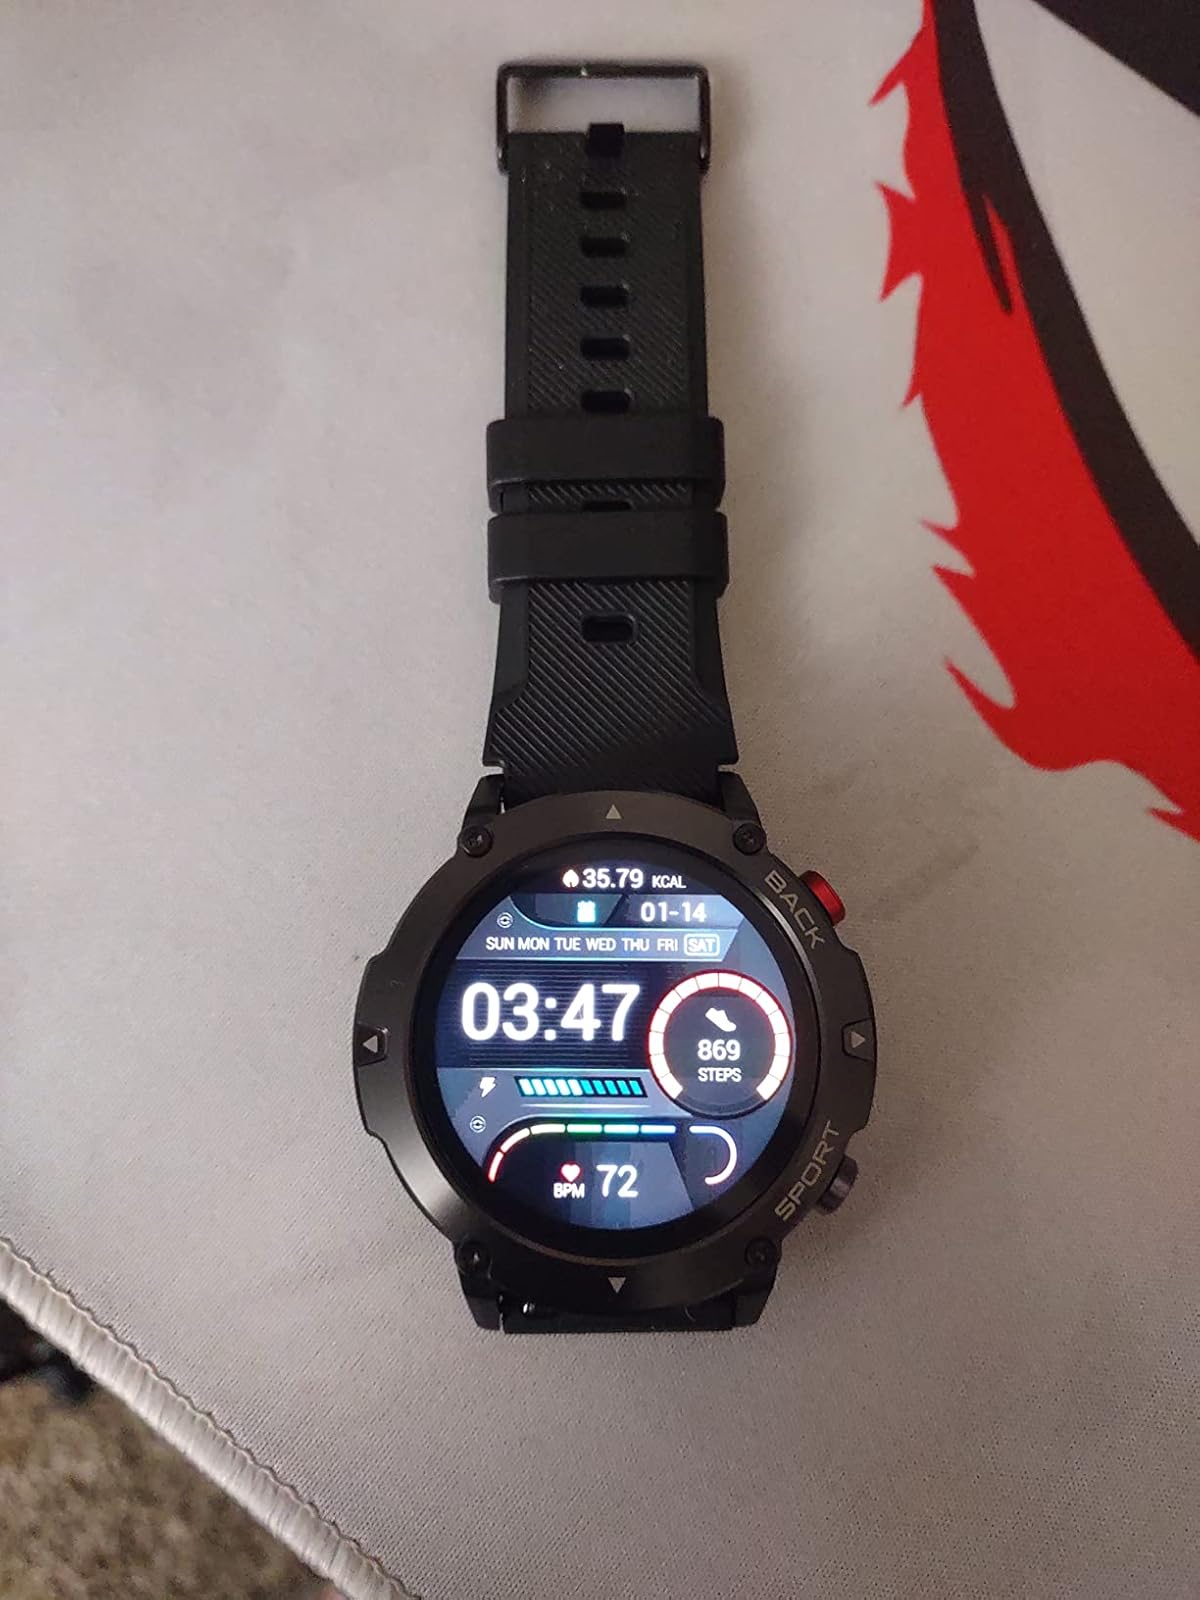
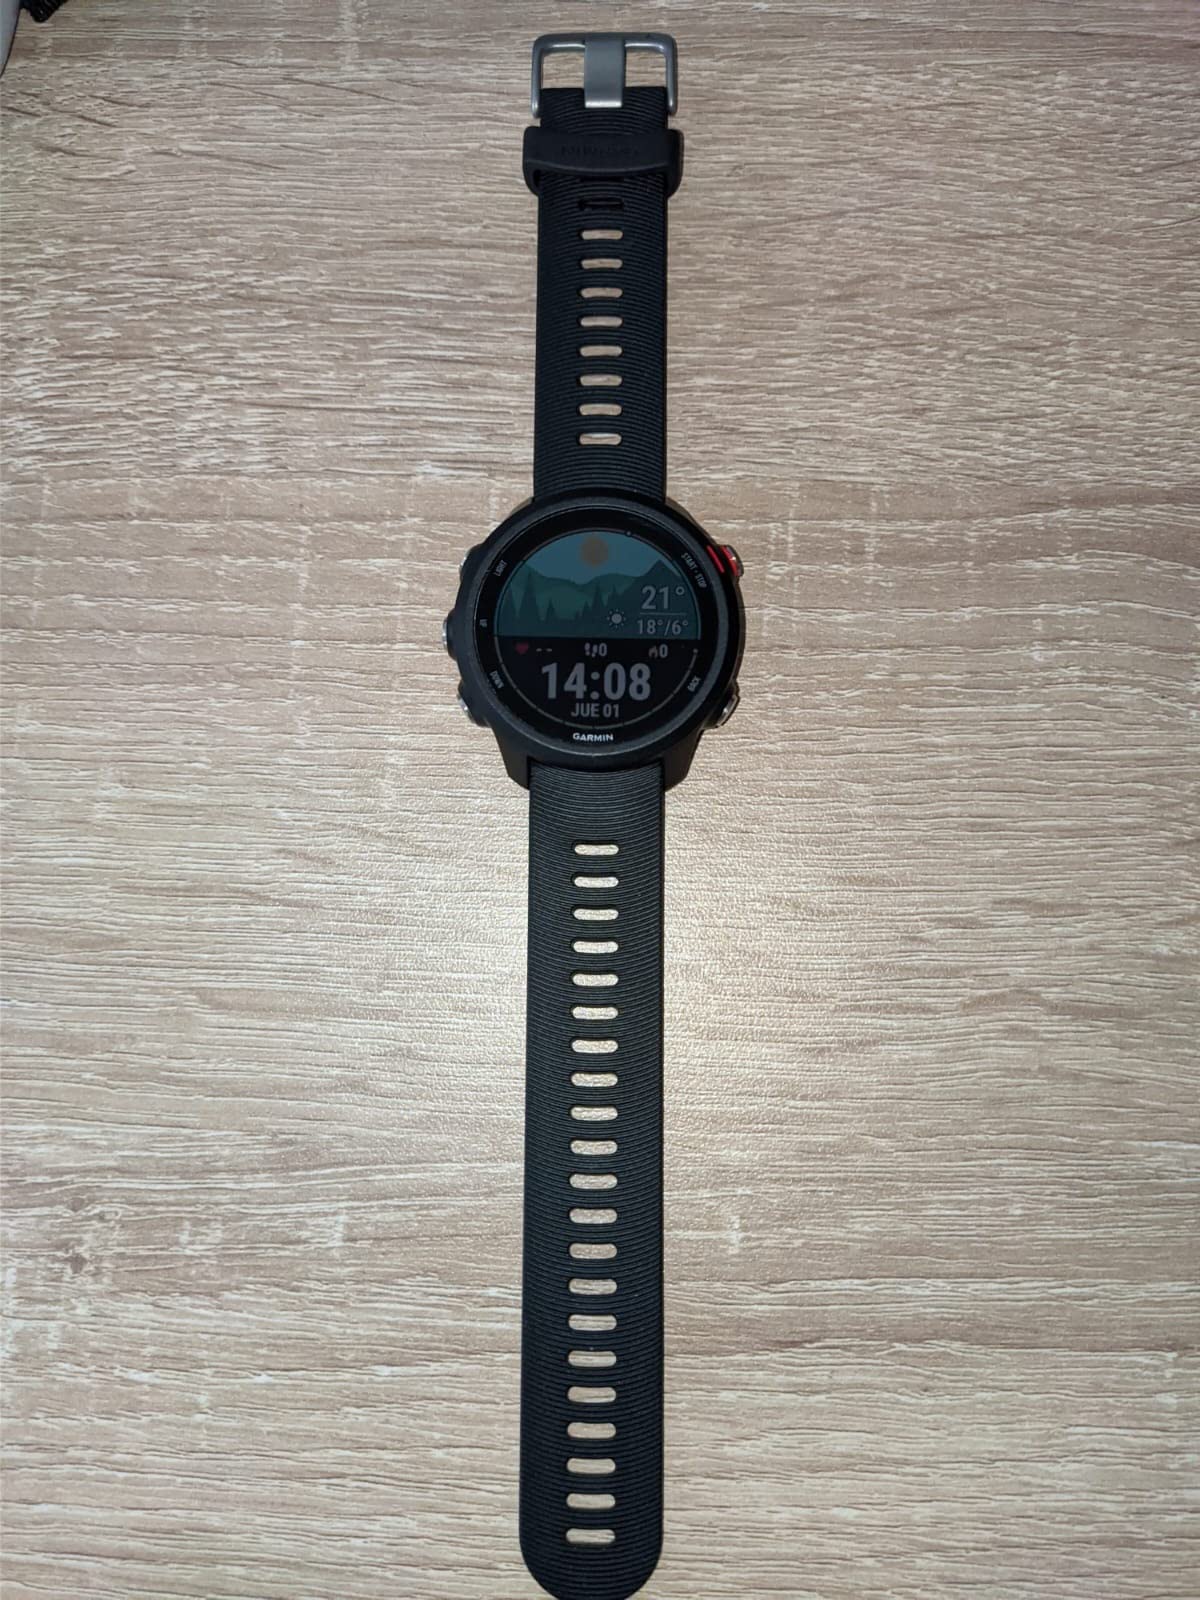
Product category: smartwatch
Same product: no